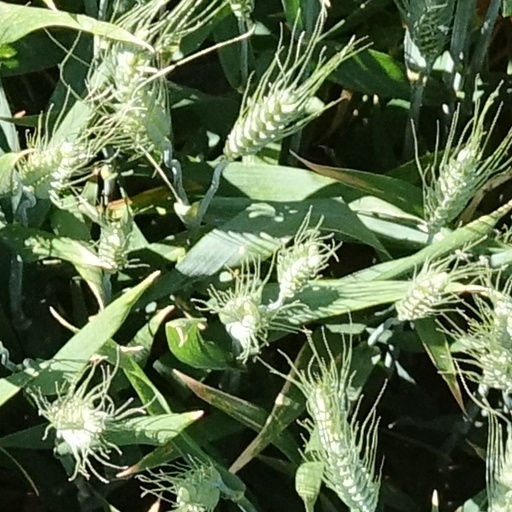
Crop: wheat